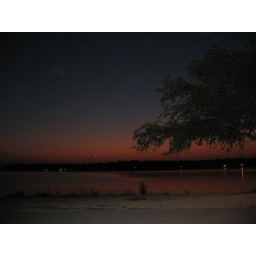
sunrise over white rock lake